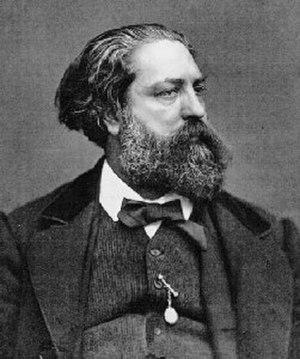
Gustave Aimard, dont le nom est Olivier Gloux, né le 13 septembre 1818 à Paris où il est mort le 20 juin 1883, est un écrivain français, auteur de romans d’aventures souvent publiés en feuilleton dans Le Moniteur, la Presse ou La Liberté.
Le western est un genre cinématographique dont l'action se déroule généralement en Amérique du Nord, plus spécialement aux États-Unis, lors de la conquête de l'Ouest dans les dernières décennies du XIXᵉ siècle. Il apparaît dès l'invention du cinématographe en 1895, en filiation directe avec la littérature et la peinture prenant pour sujet l'Ouest américain. Il connaît son apogée aux États-Unis au milieu du XXᵉ siècle avec l'âge d'or des studios hollywoodiens, avant d'être réinventé par les cinéastes européens dans les années 1960.